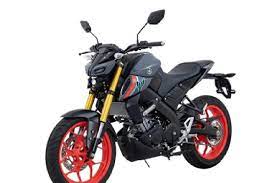
Vehicle type: Motorcycles